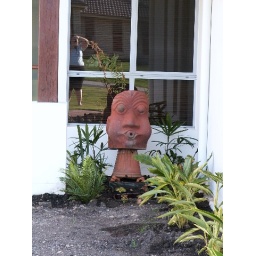
Garden beside front door. Can see the water feature and veregated white shell ginger. Need to mulch.